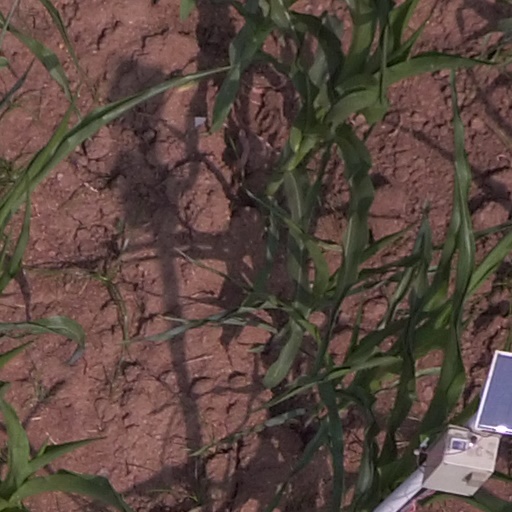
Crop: maize; corn